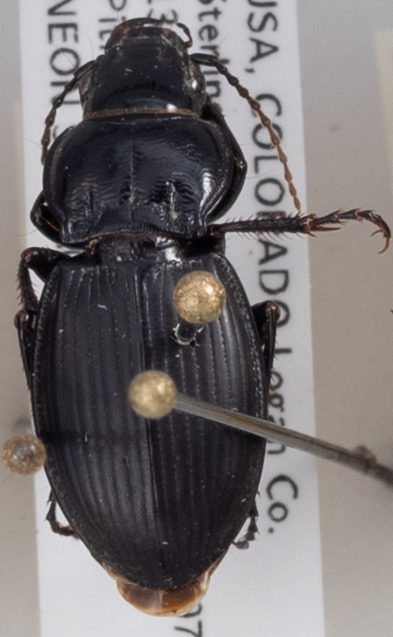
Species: Cyclotrachelus torvus
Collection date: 2020-07-15
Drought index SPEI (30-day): -1.93
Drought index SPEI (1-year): -1.22
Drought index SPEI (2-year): -0.24